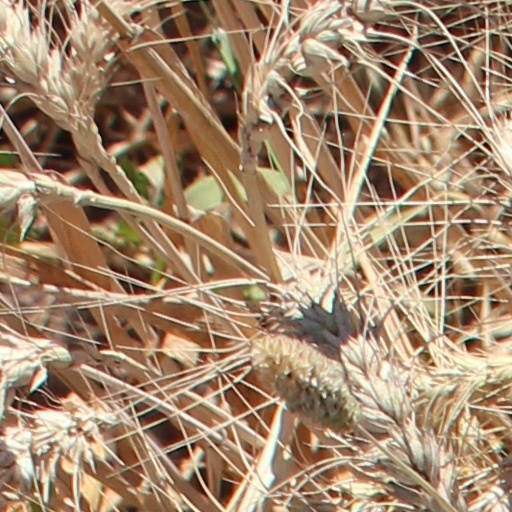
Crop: wheat